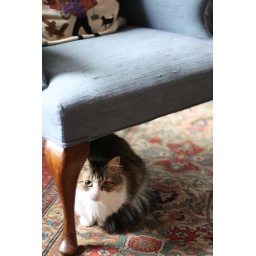
a similar cat under a chair